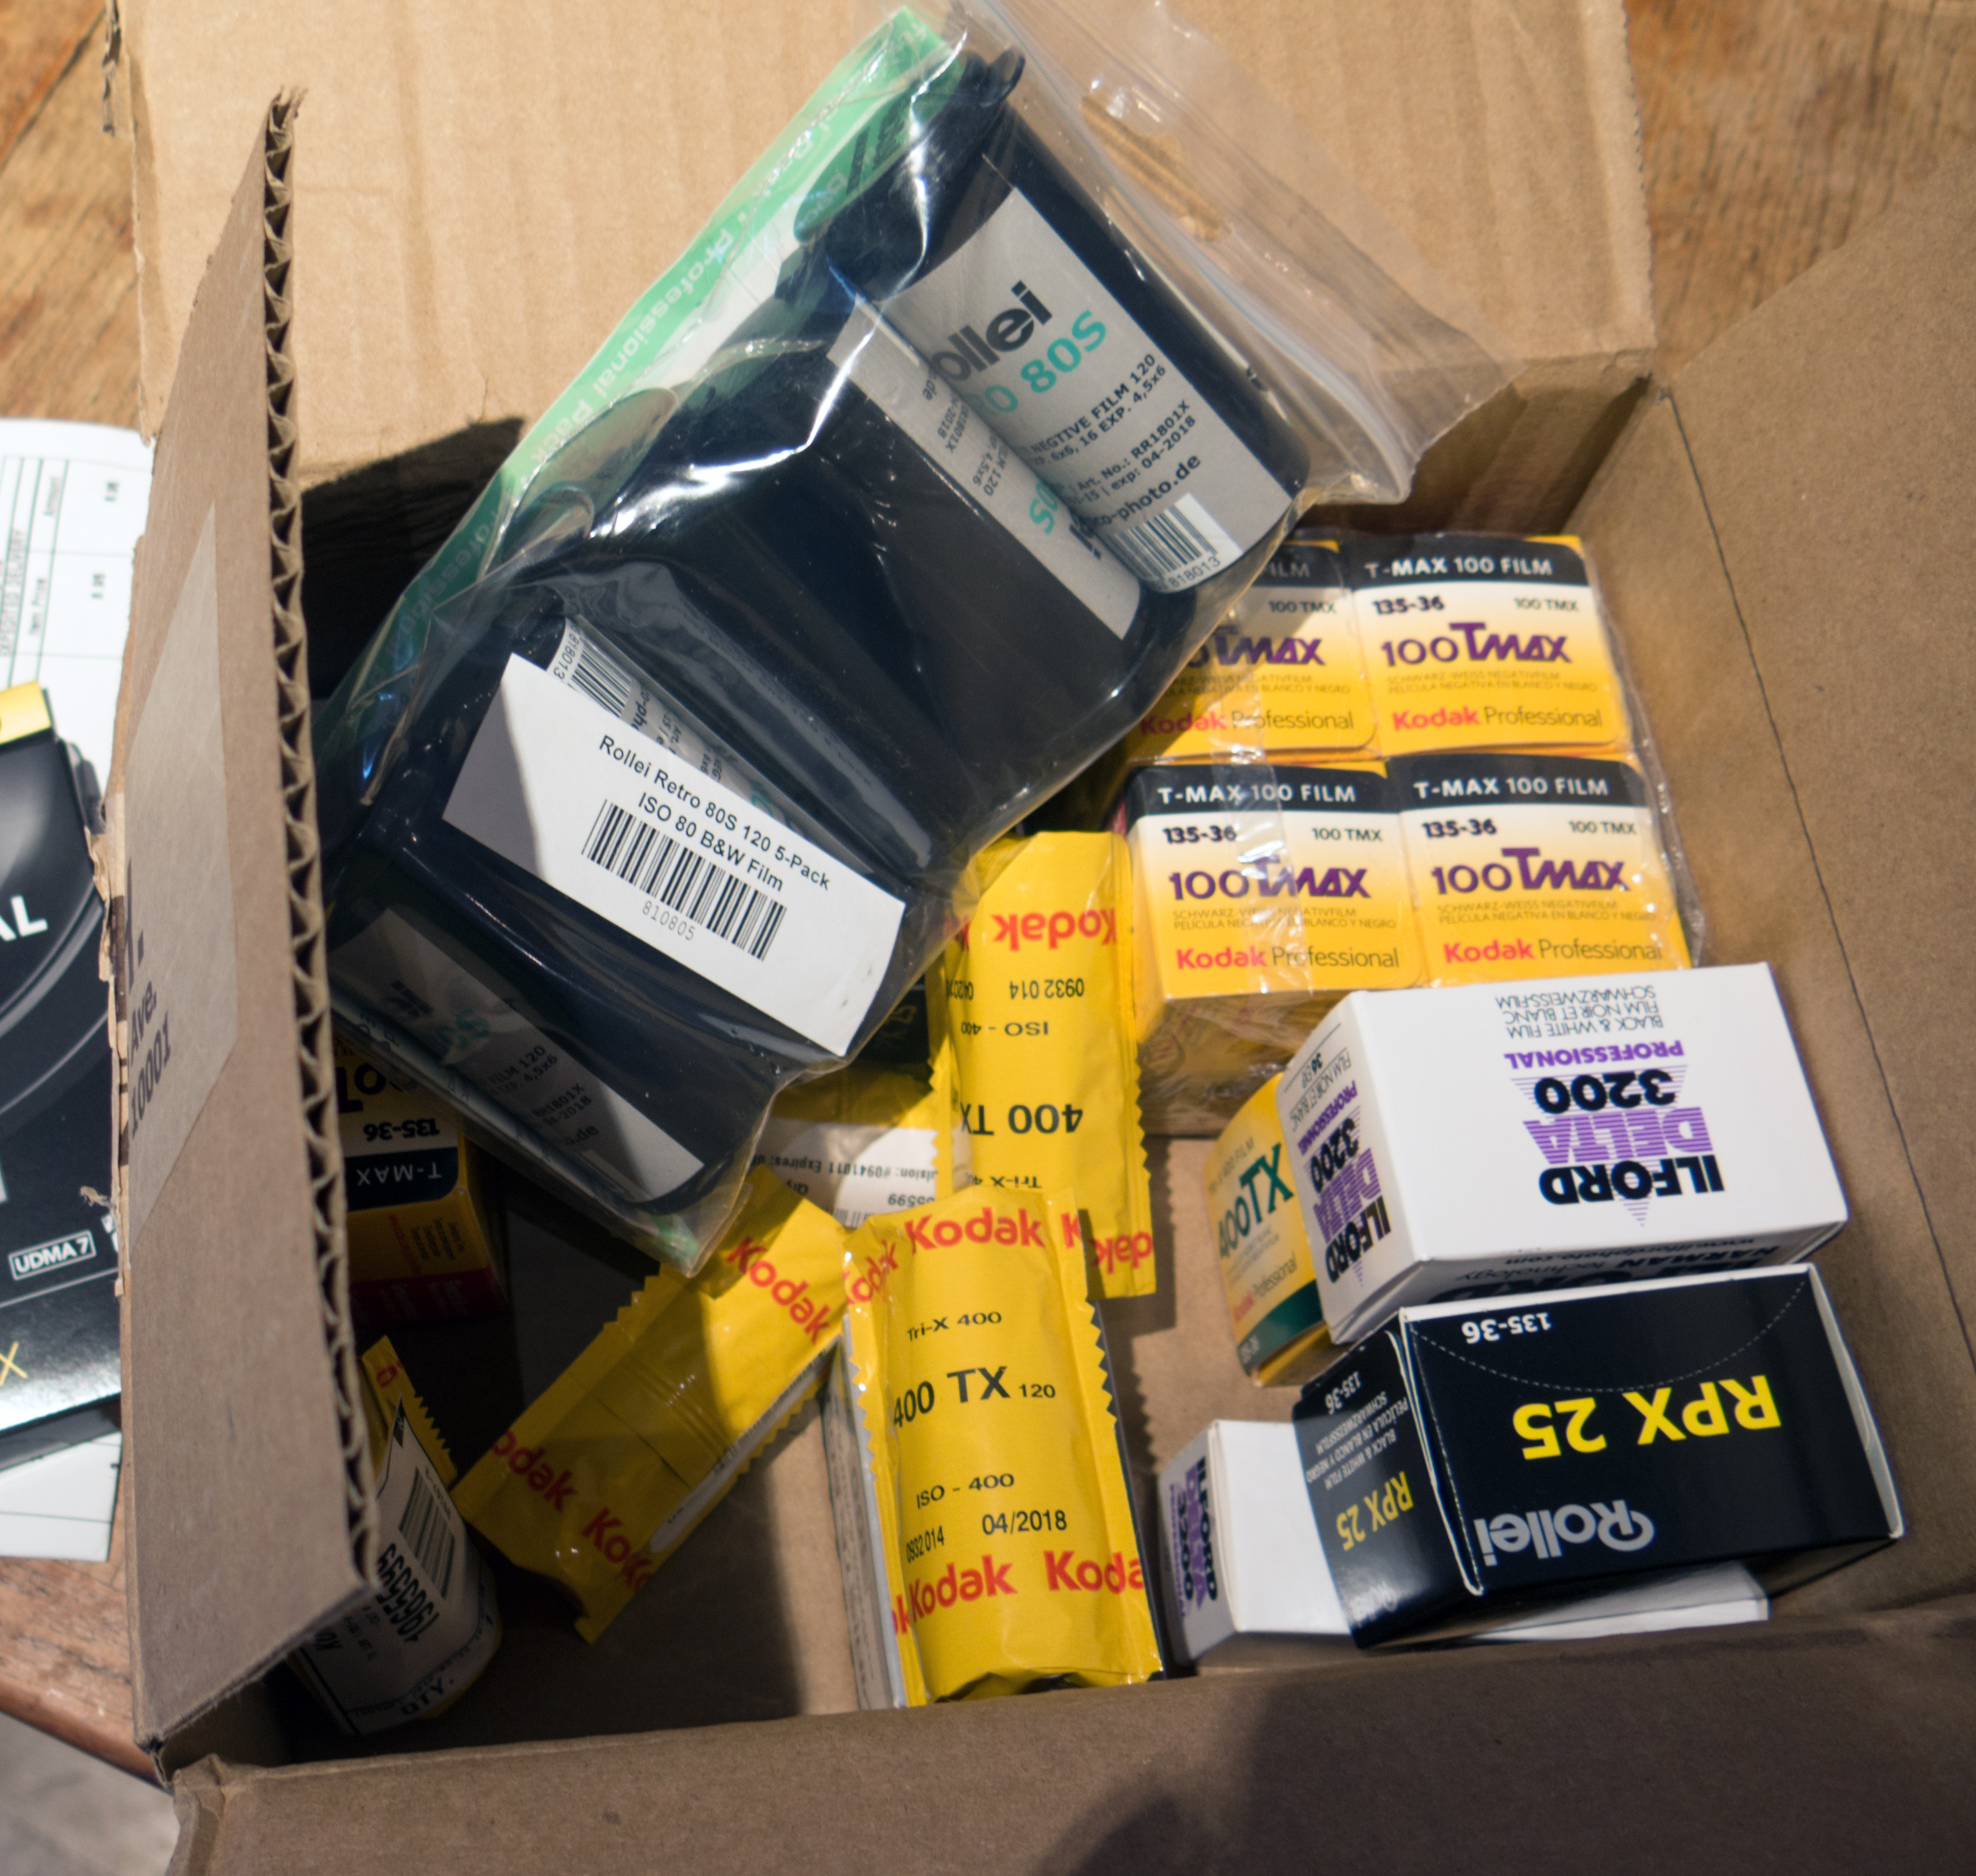
technology, film, product, 2016, roll, 366, personal computer hardware